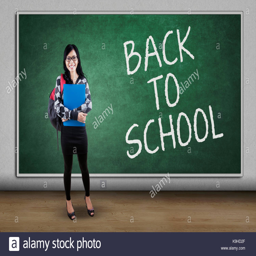
portrait of a pretty high school student standing in the classroom with text of back to school on the chalkboard